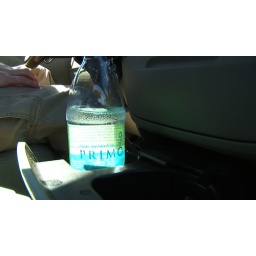
Primo water in a car cupholder #3